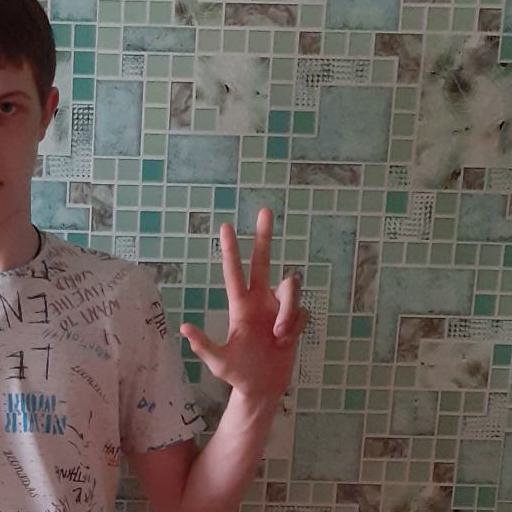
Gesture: three2